Democratization

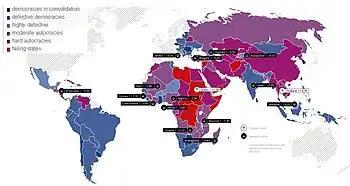
Global trend report Bertelsmann Transformation Index 2022

Democratization, or democratisation, is the structural government transition from an authoritarian government to a more democratic political regime, including substantive political changes moving in a democratic direction.